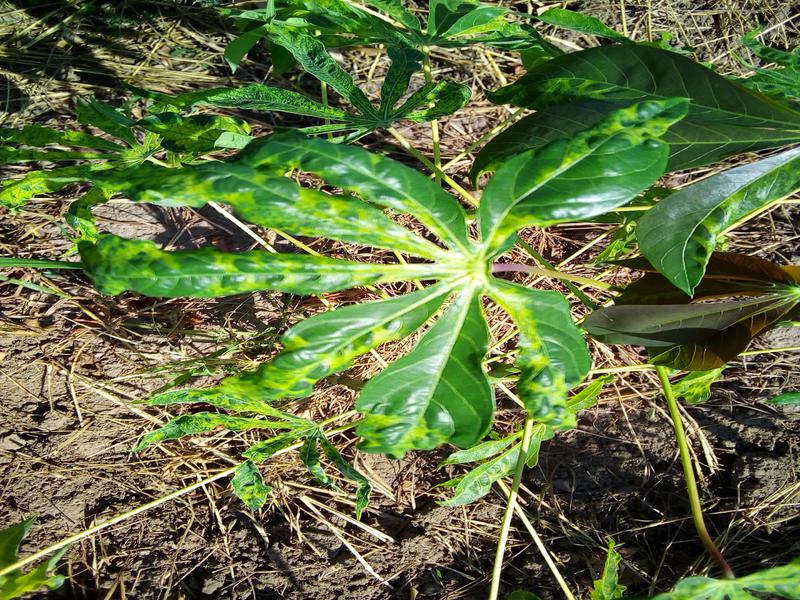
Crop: cassava
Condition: mosaic_disease